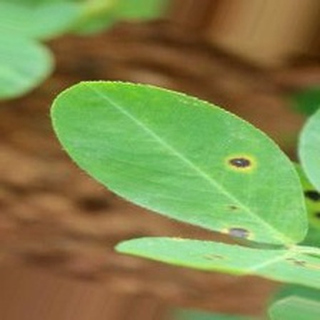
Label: groundnut_early_leaf_spot